Ryan Pearson (basketball)

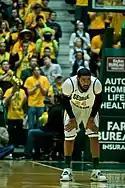
Pearson playing for George Mason in 2012

Pearson, a 6'6" small forward from Far Rockaway, Queens, New York, played high school basketball at Christ the King Regional High School in Queens. He committed to play college basketball at George Mason in Fairfax, Virginia for head coach Jim Larranaga. In his freshman season of 2008–09, Pearson 7.0 points and 3.6 rebounds per game, earning a spot on the Colonial Athletic Association (CAA) All-rookie team. As a sophomore, Pearson entered the Patriots' starting lineup, averaging 11.9 points and 6.4 rebounds per game.